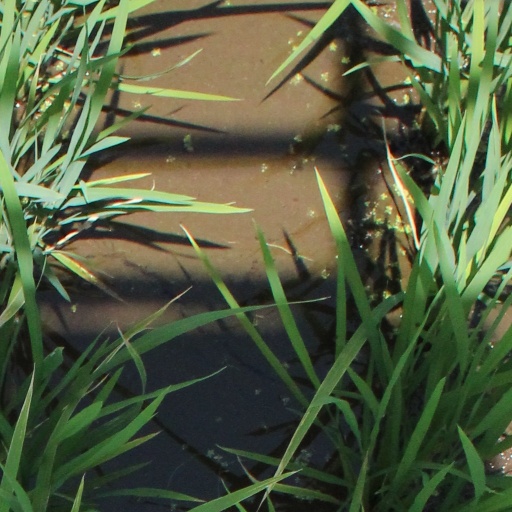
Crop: rice